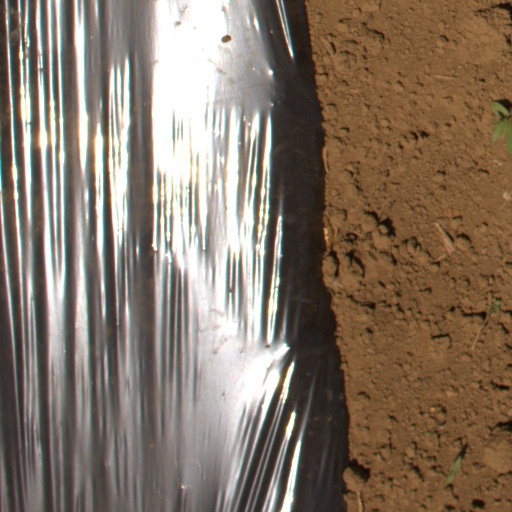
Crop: Jerusalem artichoke